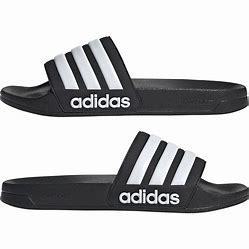
Brand: Adidas
Model: Adilette Shower